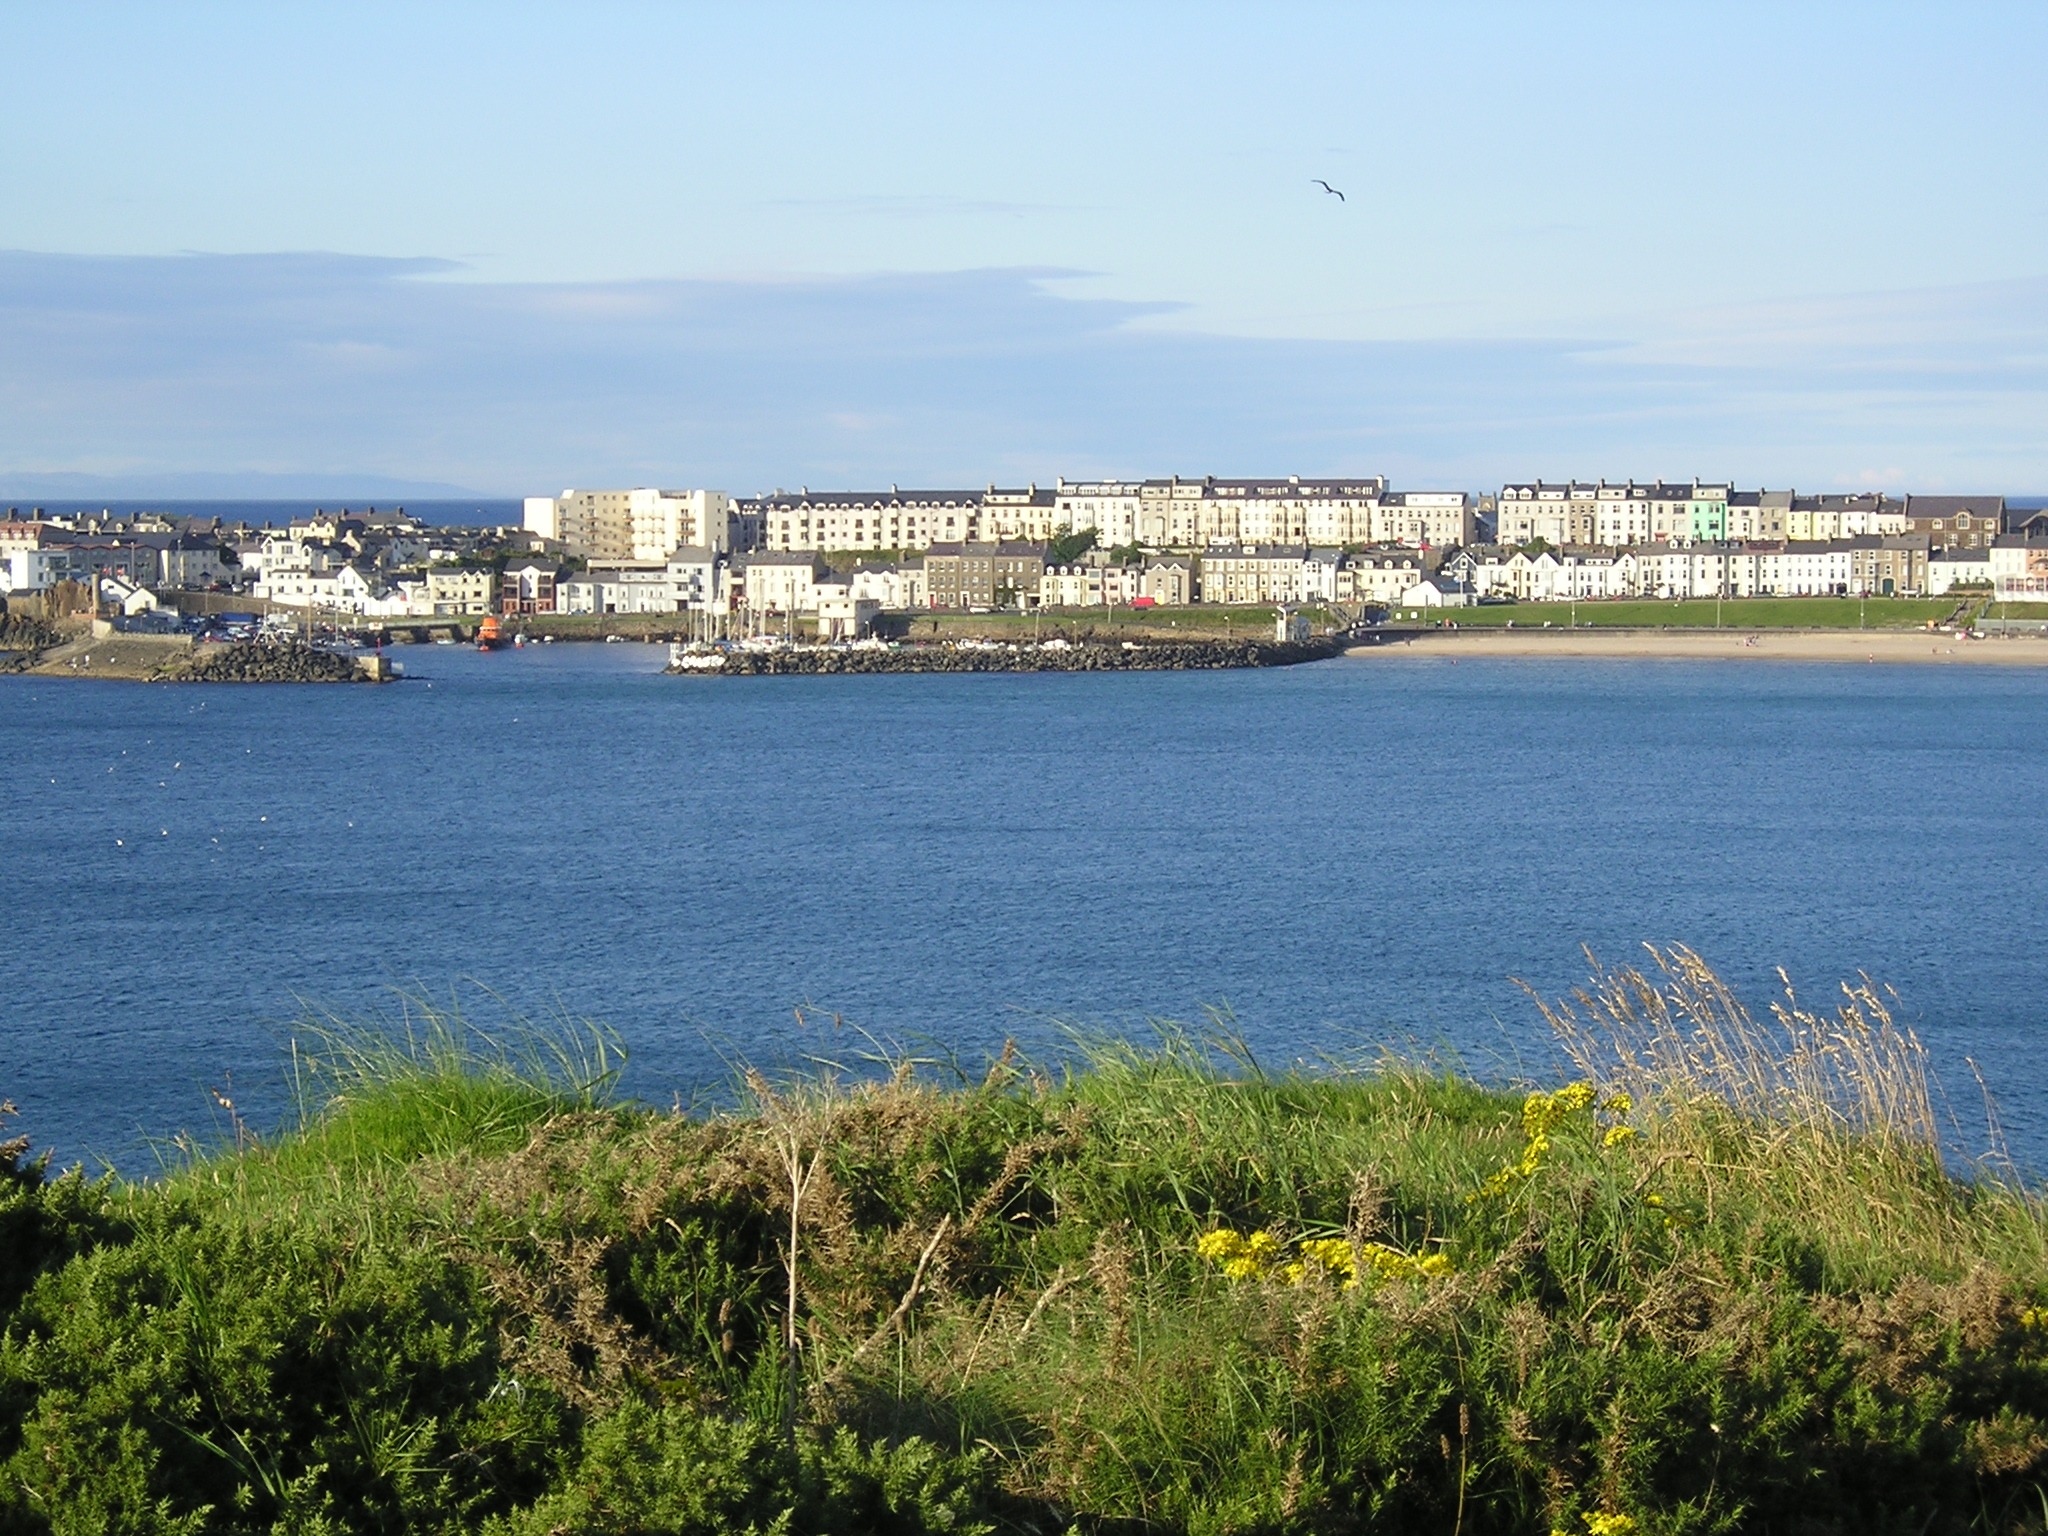
landscape, sea, coast, water, nature, ocean, horizon, sky, shore, lake, river, summer, scenery, bay, reservoir, waterway, body of water, outside, clouds, ireland, channel, estuary, portrush